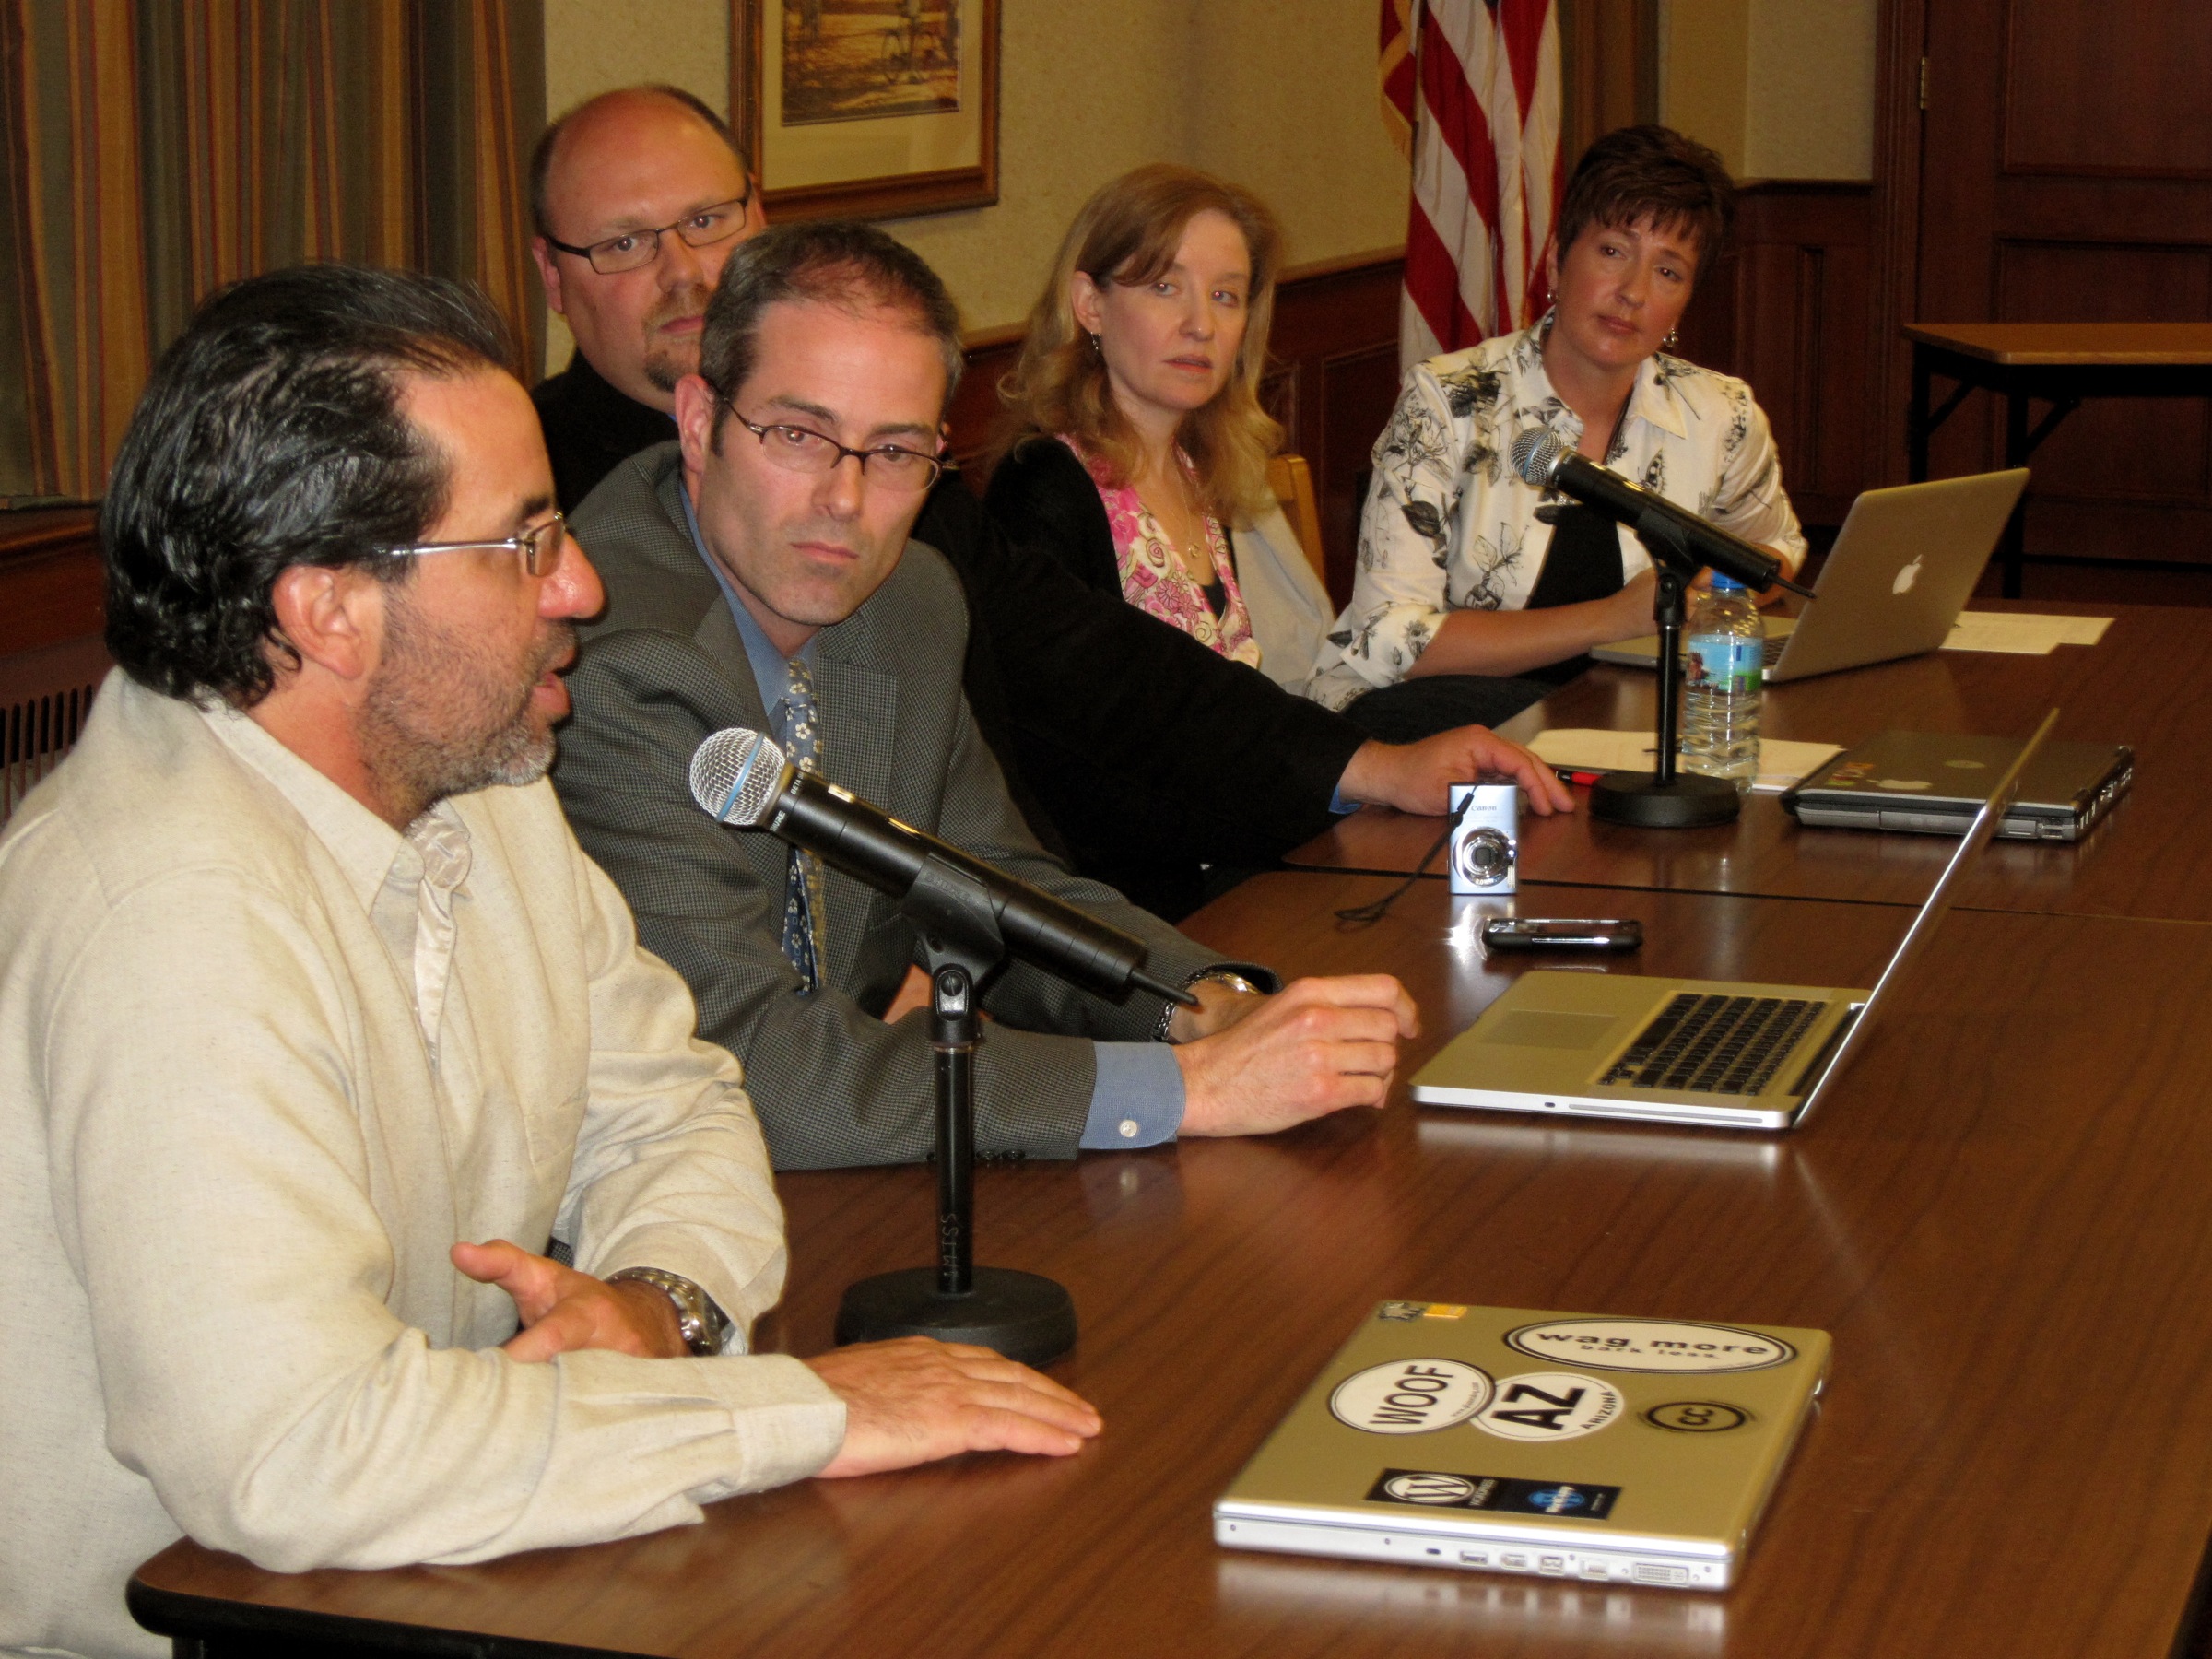
meal, psu, academic conference